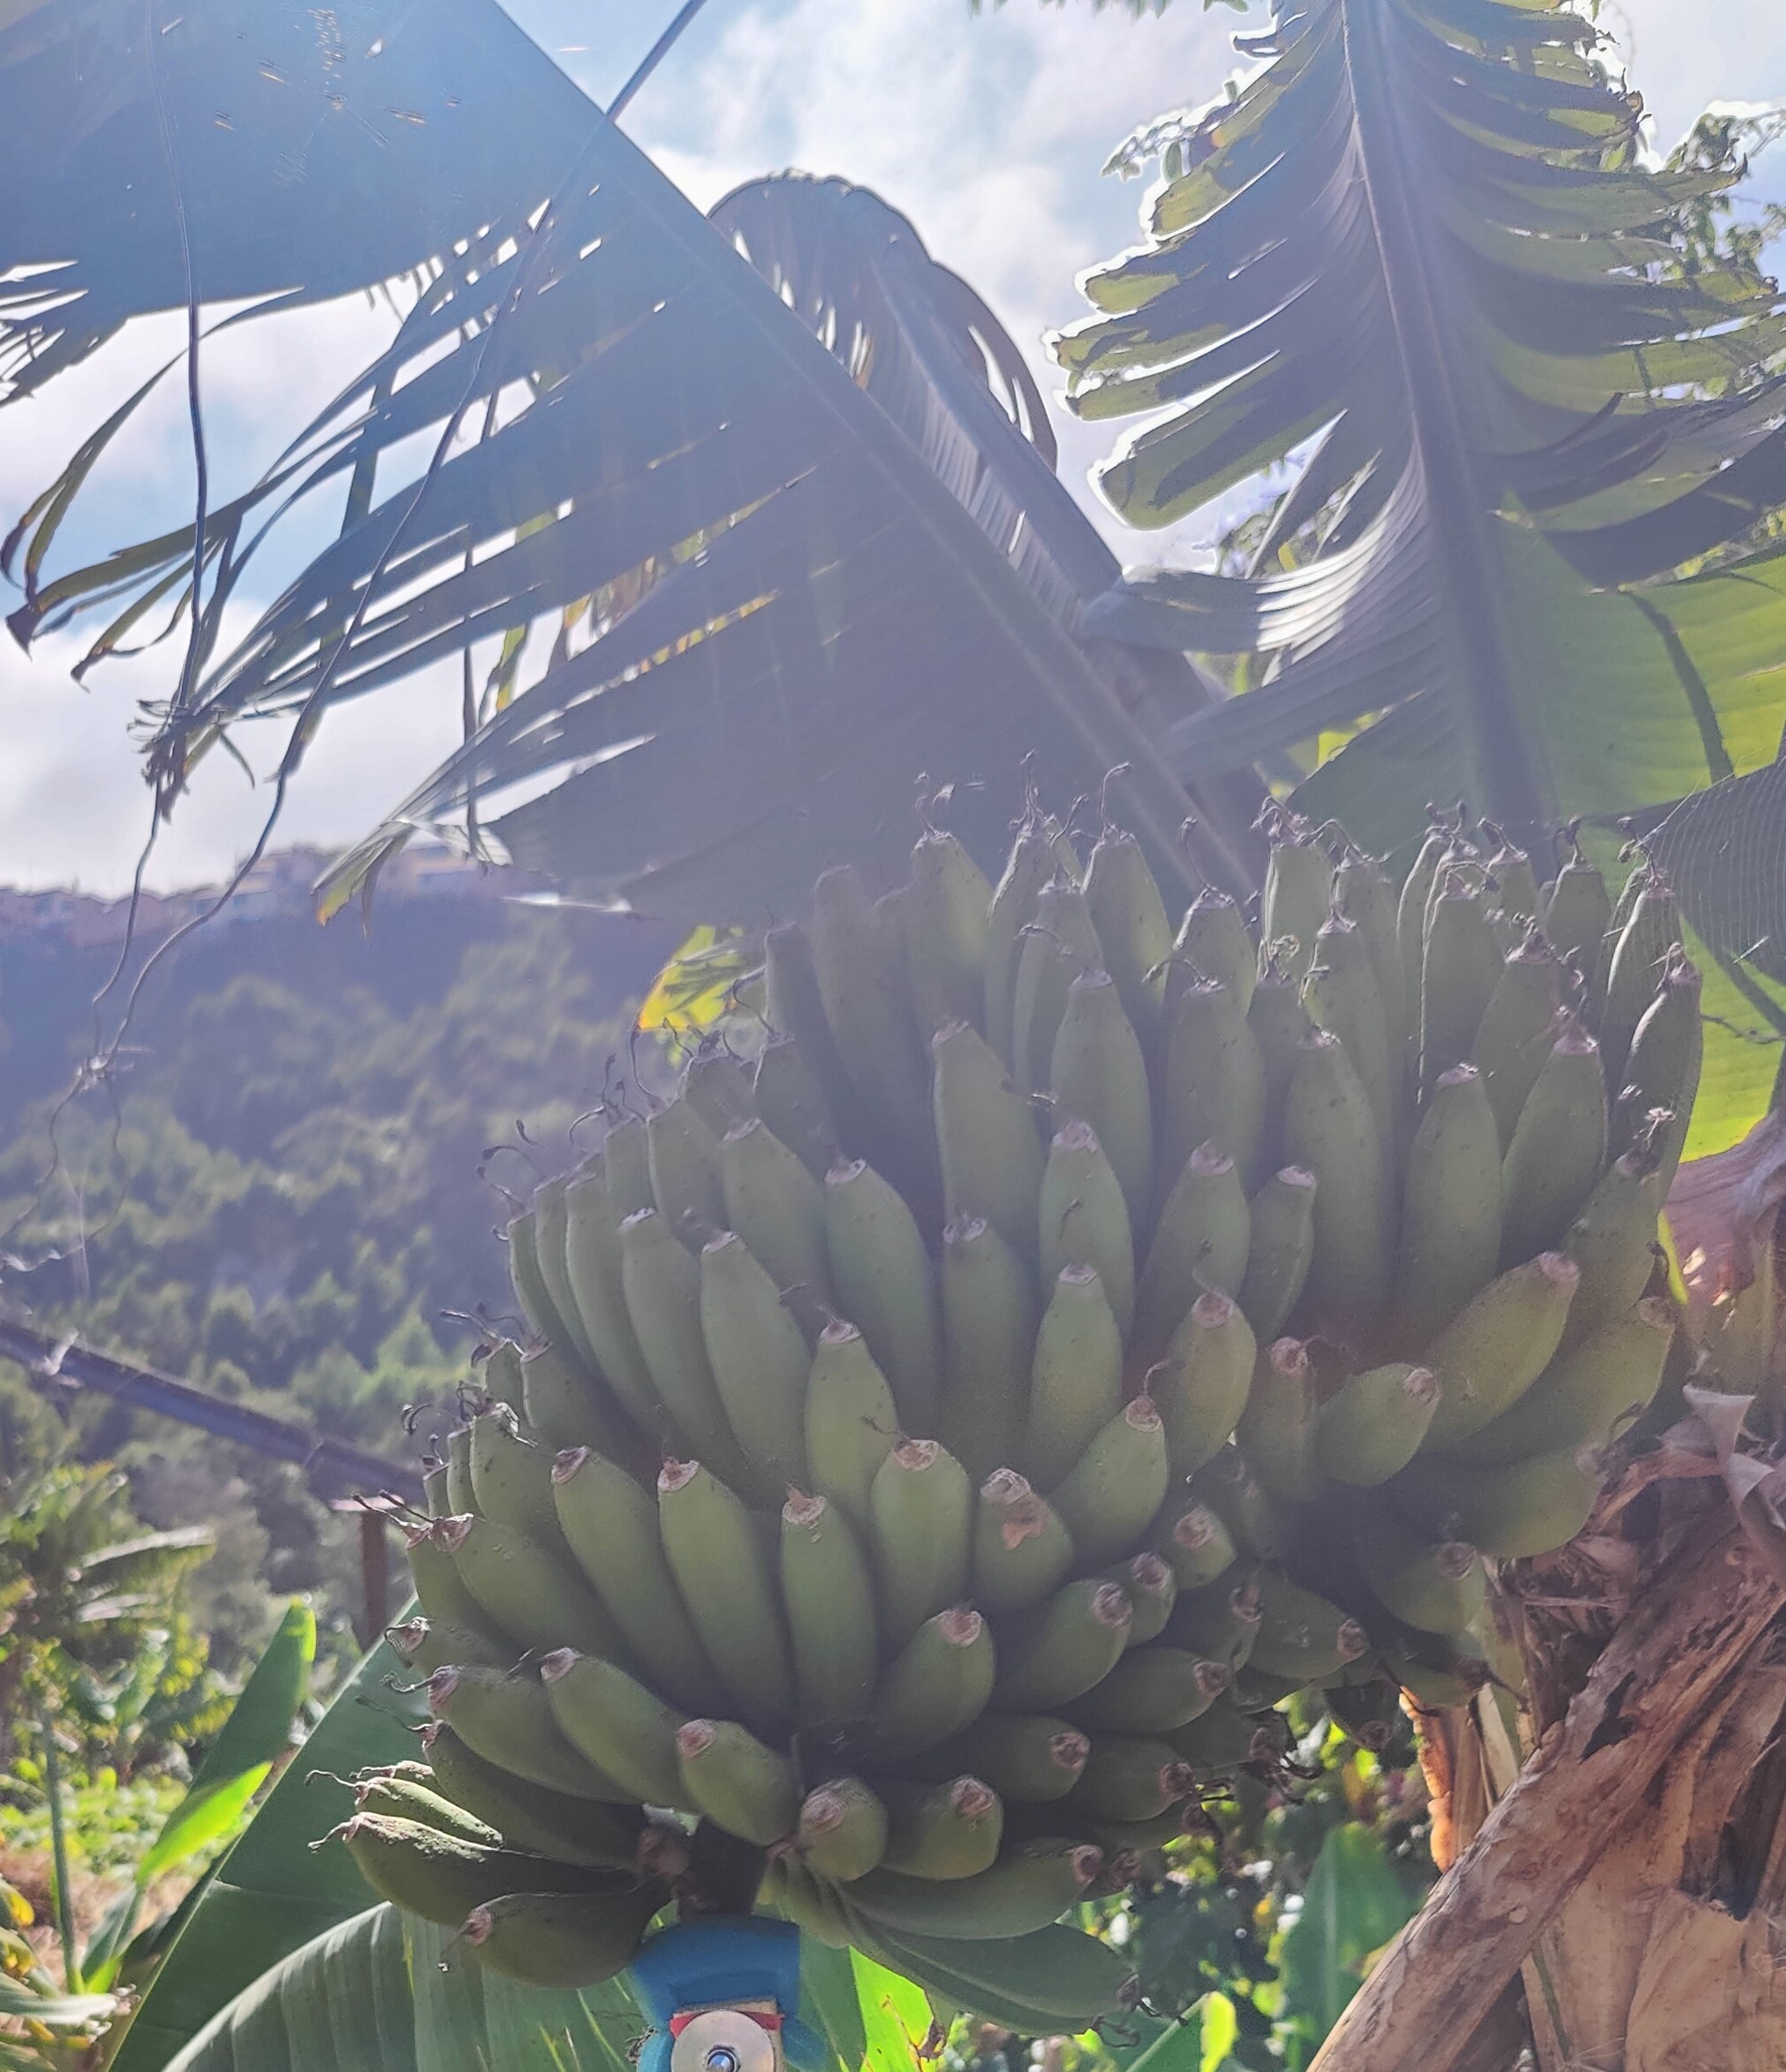
Label: Keep